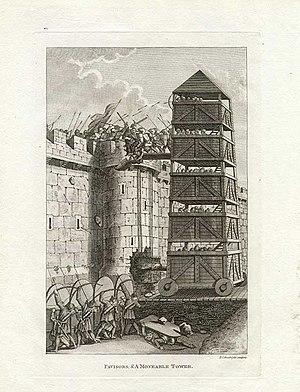
Une tour de siège est un engin de siège, construit spécialement pour protéger les assaillants et les échelles d’assaut pendant les manœuvres d'approche des murs de fortifications. La tour était souvent rectangulaire avec quatre roues et une hauteur à peu près égale à celle du mur, ou parfois plus élevée pour permettre aux archers de monter au sommet de la tour et de tirer à l’intérieur des fortifications. Comme les tours étaient en bois et donc inflammables, elles devaient être protégées par un revêtement ininflammable, en fer ou en peaux de bête fraîchement abattues. La tour de siège était fabriquée principalement en bois, mais elle comportait parfois des pièces métalliques.